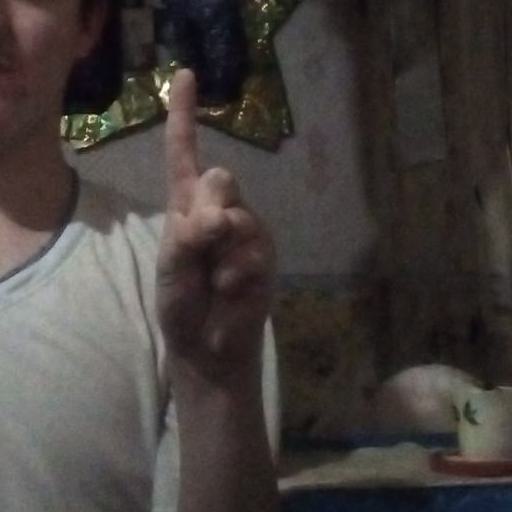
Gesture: one